Glen Burnie (Palmyra, Virginia)

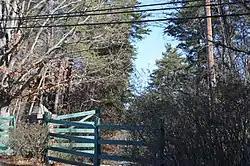
Entrance to the property

Glen Burnie is a historic home located near Palmyra, Fluvanna County, Virginia. It was built in 1829, and is a two-story, three-bay, cruciform plan, gable-roofed brick structure with gable-end chimneys. The house was designed by General John Hartwell Cocke for Elizabeth Cary. The house has an eclectic mix of late Federal and Greek, Gothic, and Jacobean revival features. It has a mousetooth cornice, unusual pivoting windows, projecting towers and one-story porches on the south and north facade. Also on the property is the contributing Glen Burnie cemetery.